Bonaventura Genelli

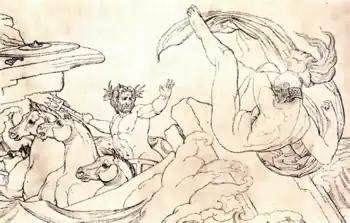
"Poseidon and Ajax", a typical Genelli composition.

In 1830 Genelli was commissioned by Dr. Härtel to adorn a villa at Leipzig with frescoes, but after quarrelling with this patron he withdrew to Munich, where he earned a scanty livelihood at first, though he succeeded at last in acquiring repute as an illustrative and figure draughtsman. In 1859 he was appointed a professor at Weimar, where he died in 1868.